Maitland, New South Wales

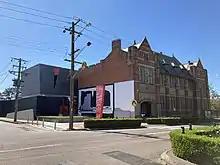
Maitland Regional Art Gallery

The "Maitland Mercury" and "Newcastle Herald" are the foremost newspapers in the city. The "Mercury", established in 1843, operates out of offices on High Street and is Australia's oldest regional newspaper. "The Lower Hunter Star" is an adjunct to the "Mercury" and is published every Thursday. With a circulation of almost 20,000, "The Lower Hunter Star" is delivered to most residents within the City of Maitland.